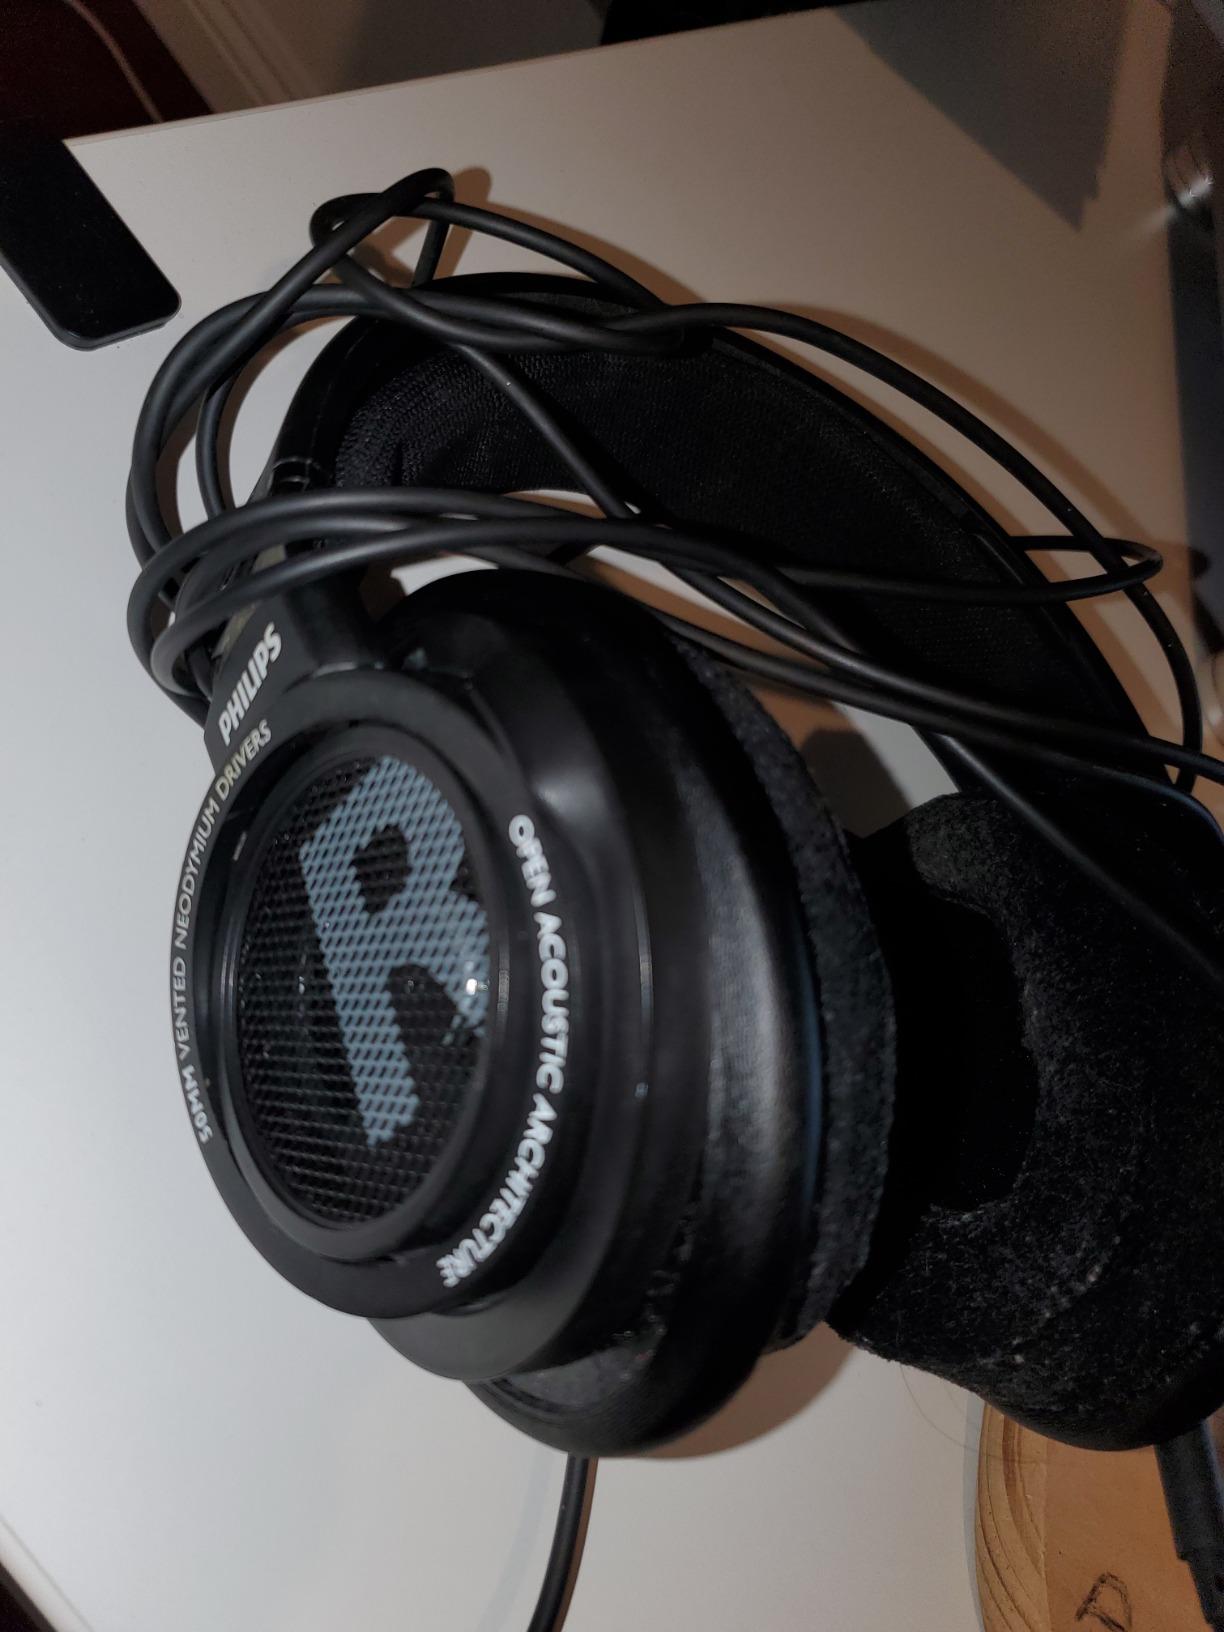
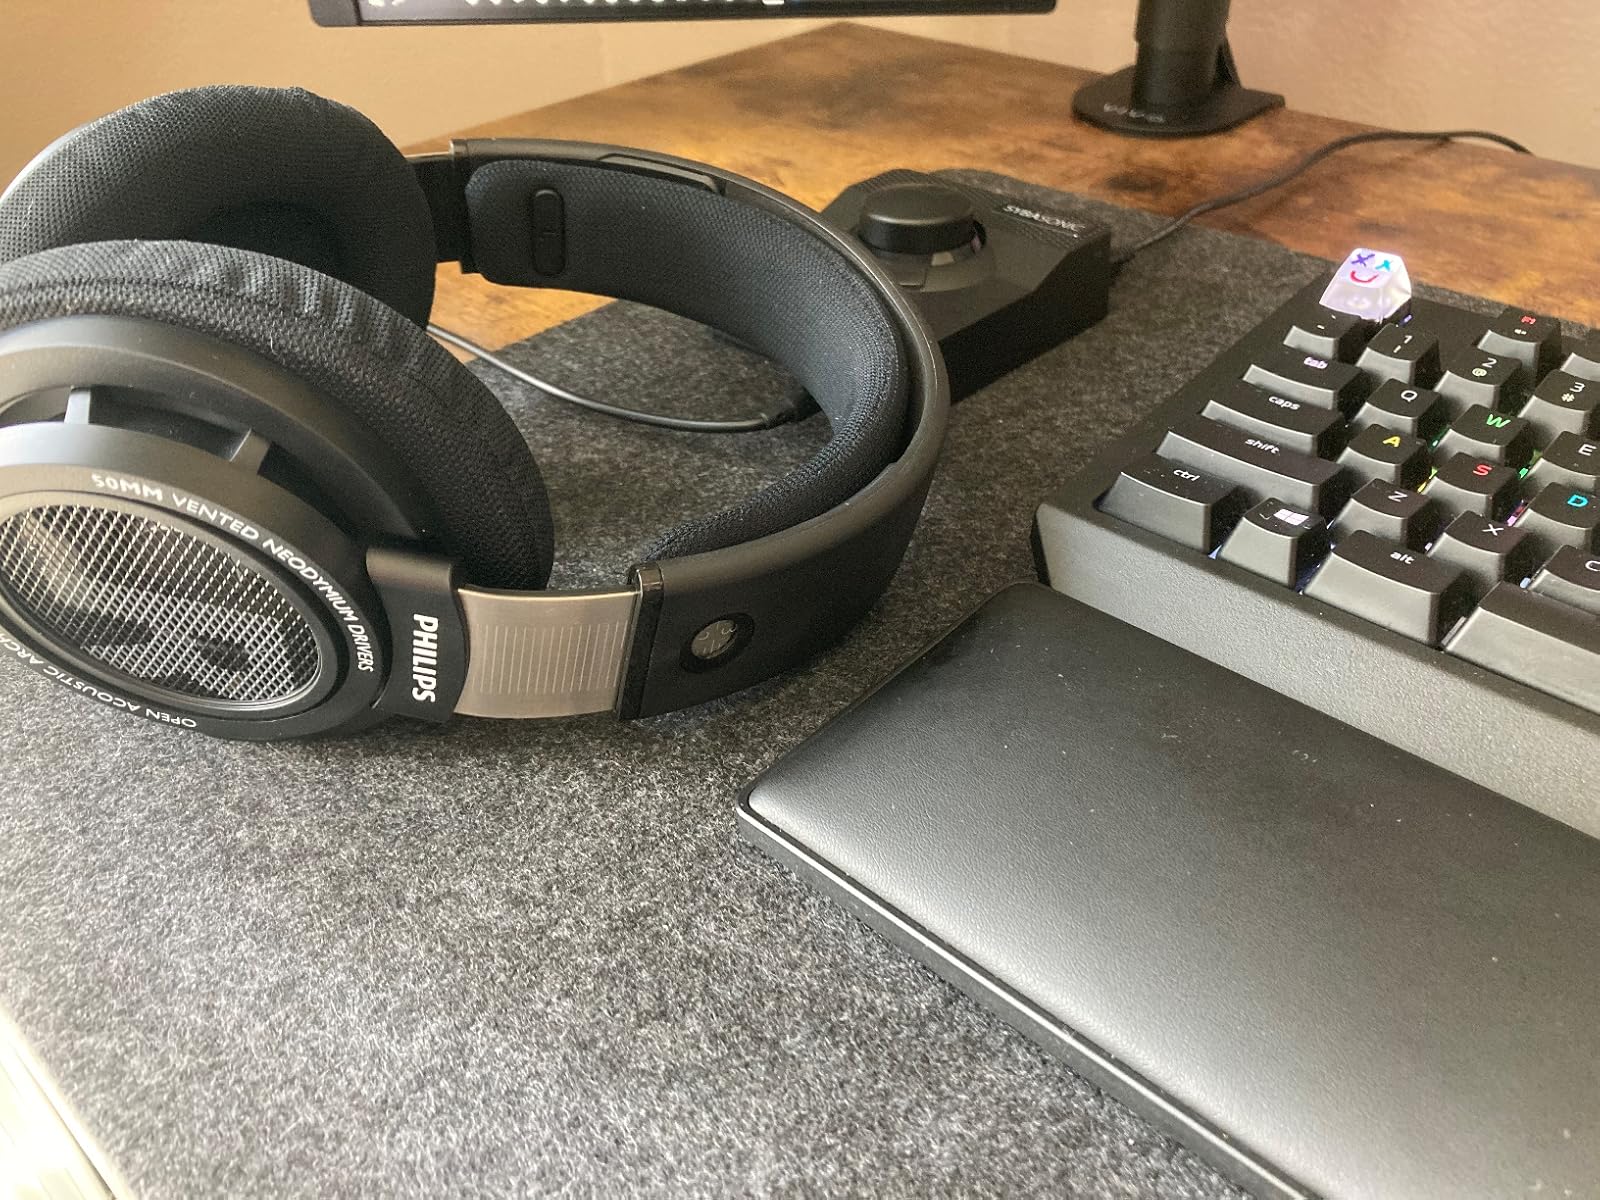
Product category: headphones
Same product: yes